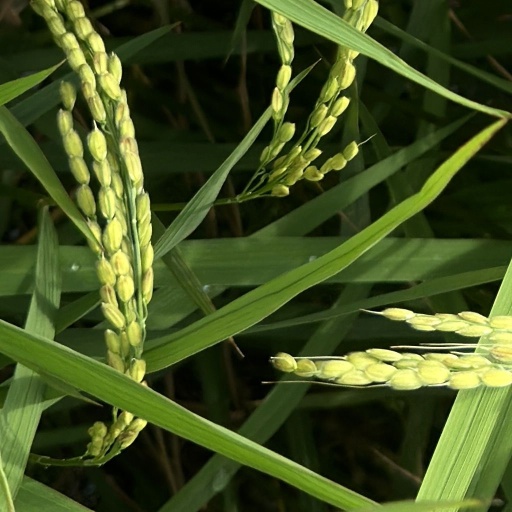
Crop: rice